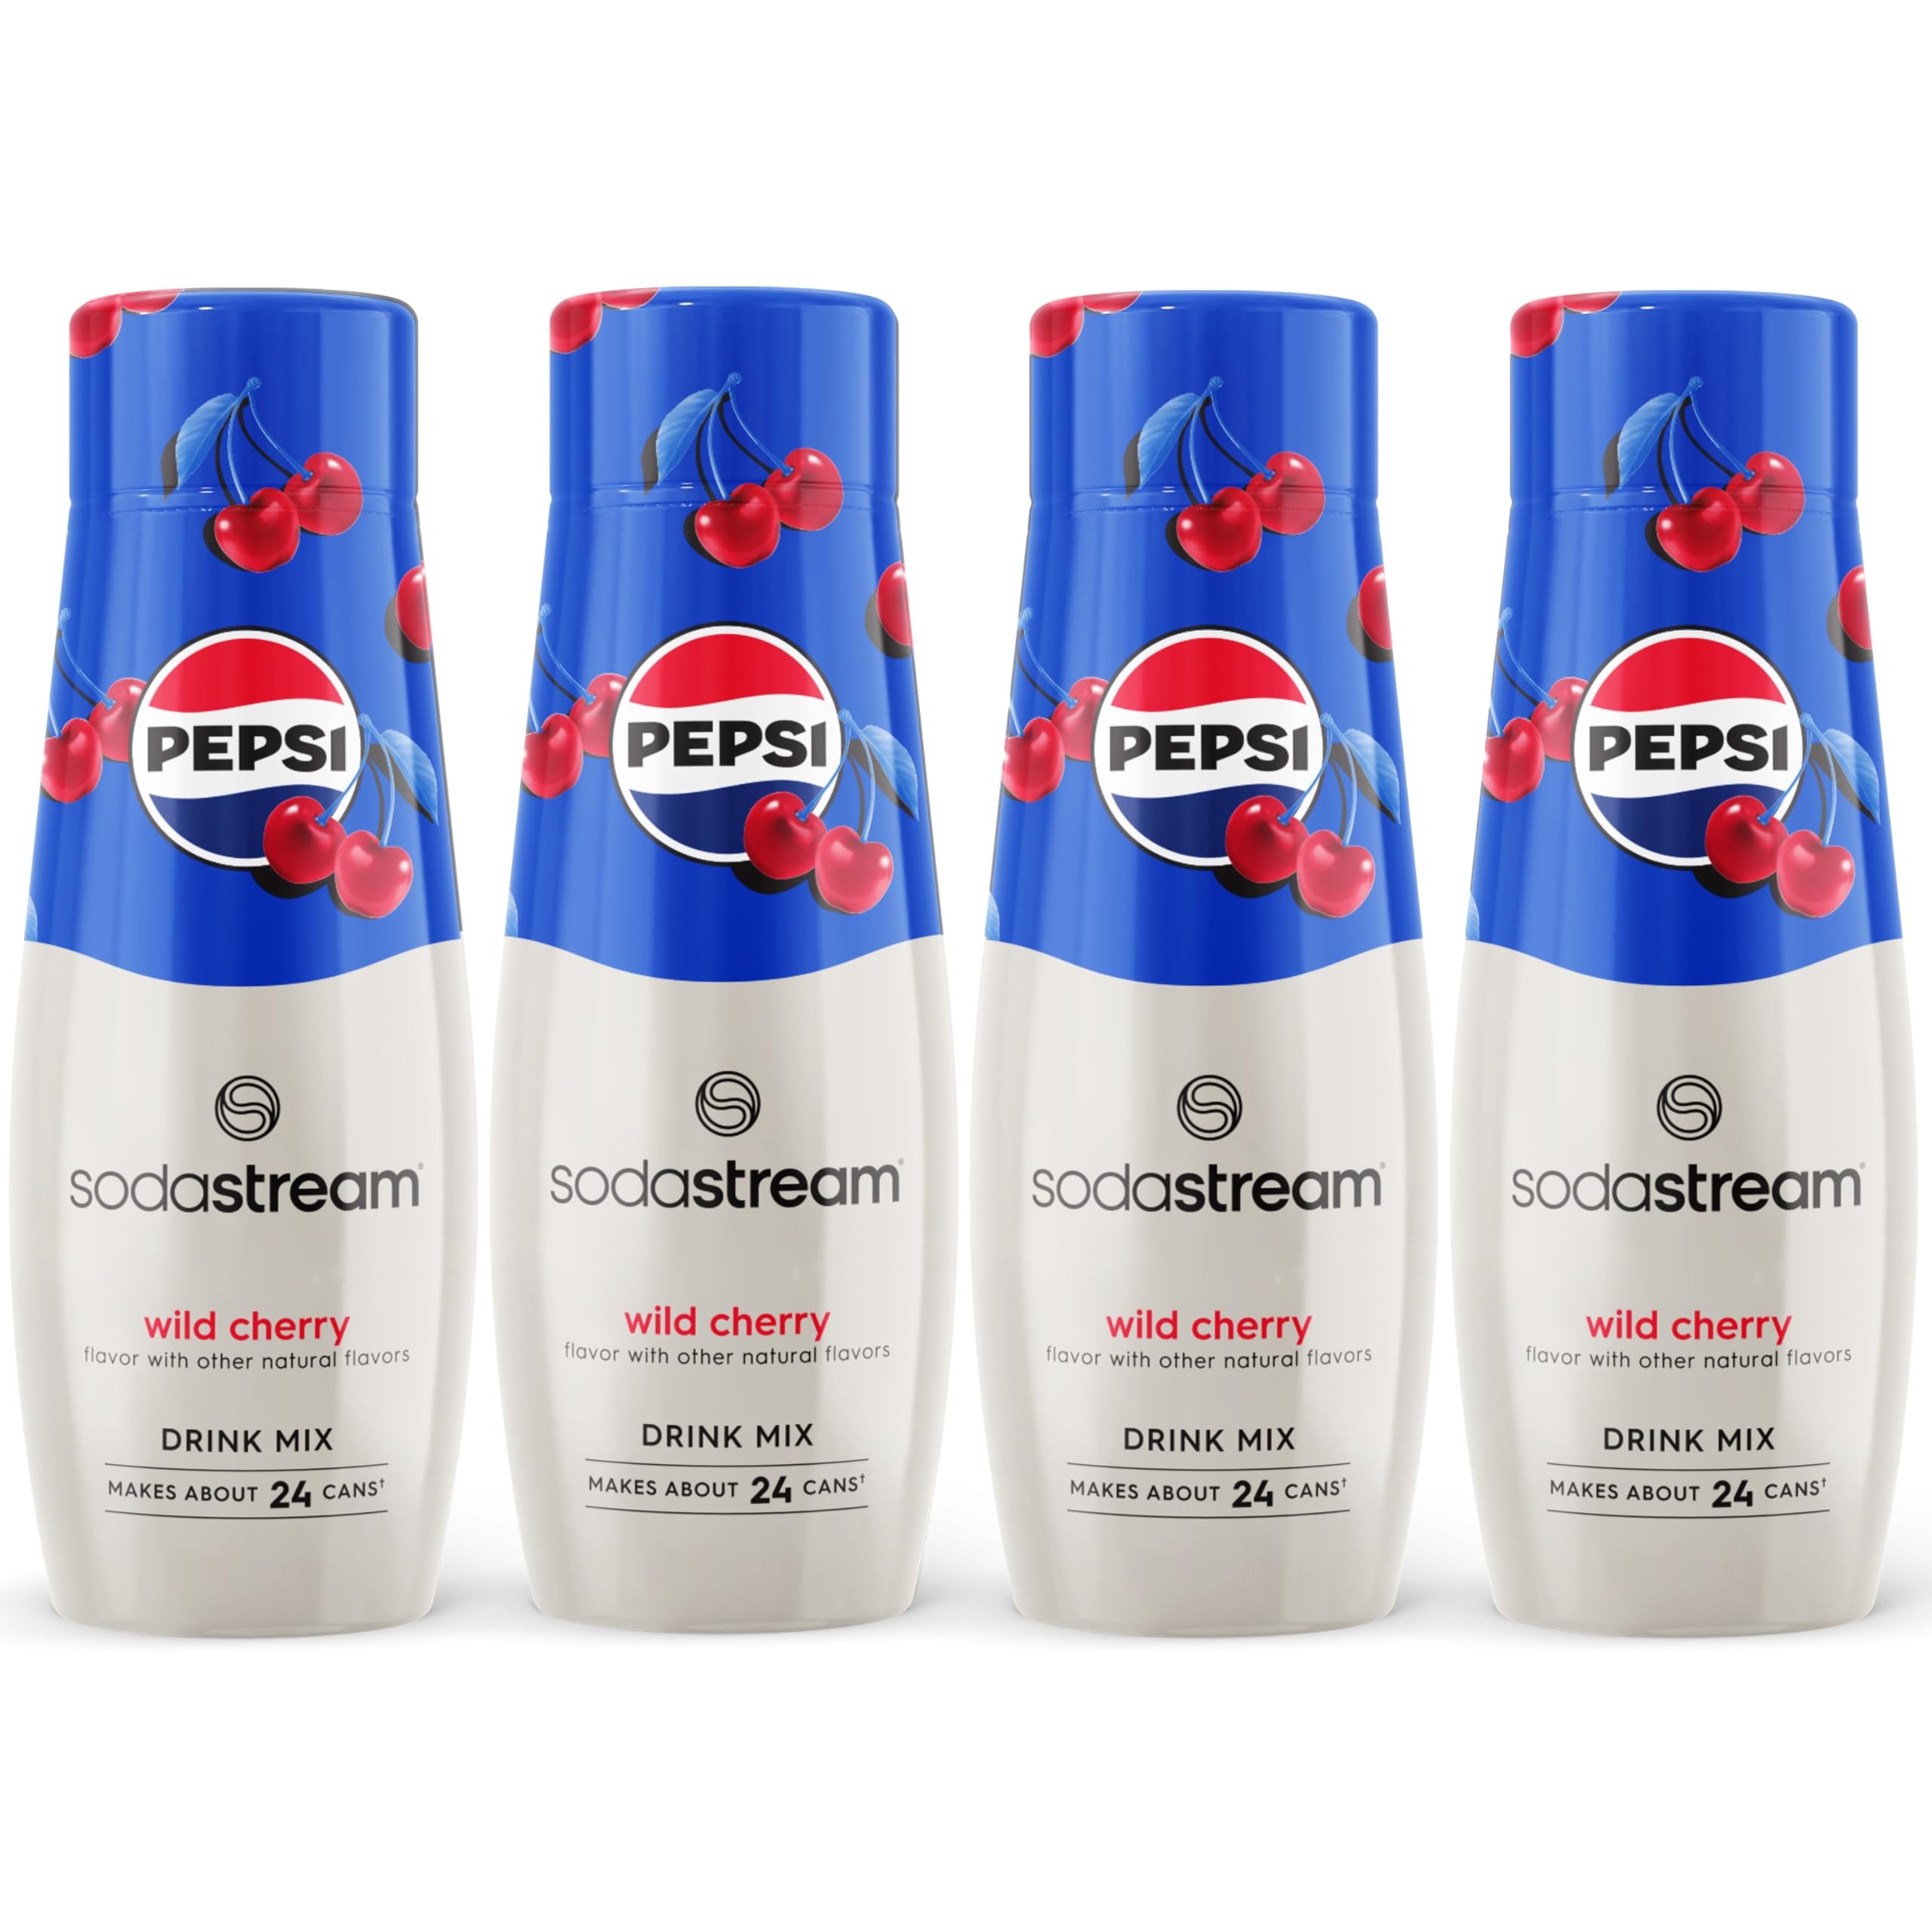
Item Name: SodaStream Pepsi Wild Cherry Drink Mix (440ml, Pack of 4)
Bullet Point 1: Includes: (1) 440ml SodaStream Pepsi Wild Cherry Drink Mix
Bullet Point 2: Each drink mix makes about 24-12oz servings (9L*) of Pepsi Wild Cherry
Bullet Point 3: *when prepared according to instructions
Bullet Point 4: Calories: 50 per 12oz serving
Bullet Point 5: Calories: 50 per 12oz serving
Value: 59.6
Unit: Fl Oz

Price: 19.99